Arnhem

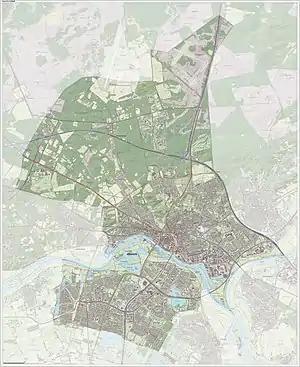
Topographic map of Arnhem.

The British force at the bridge eventually ran out of ammunition and was captured on 21 September, and a full withdrawal of the remaining forces was made on 26 September. These events were dramatized in the 1977 movie "A Bridge Too Far". (The bridge scenes in the movie were shot in Deventer, where a similar bridge over the IJssel was available, as the area around Arnhem bridge had changed too much to represent WWII-era Arnhem). As a tribute, the rebuilt bridge was renamed 'John Frost Bridge' after the commander of the paratroopers. The official commemoration is 17 September.